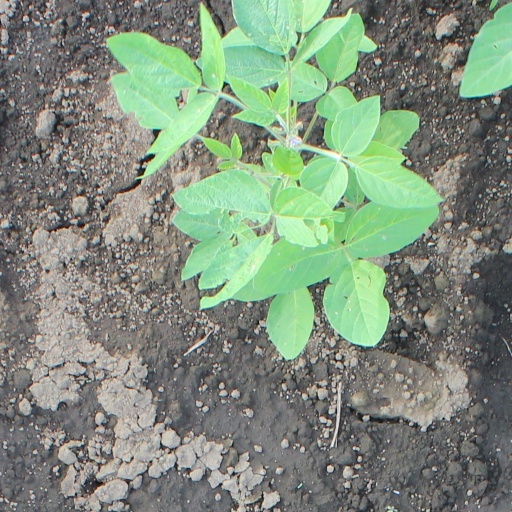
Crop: soybean